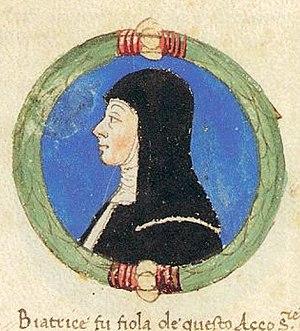
Cette liste concerne les saints et les bienheureux, reconnus comme tels par l'Église catholique, ayant vécu au XIIIᵉ siècle.